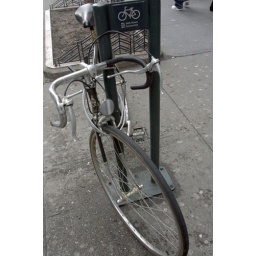
Green rectangular shaped bike racks, provided by the 34th Street Partnership, located on West 34th Street.